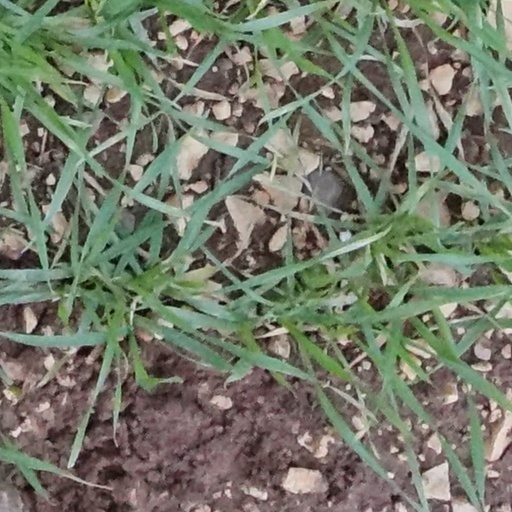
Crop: wheat